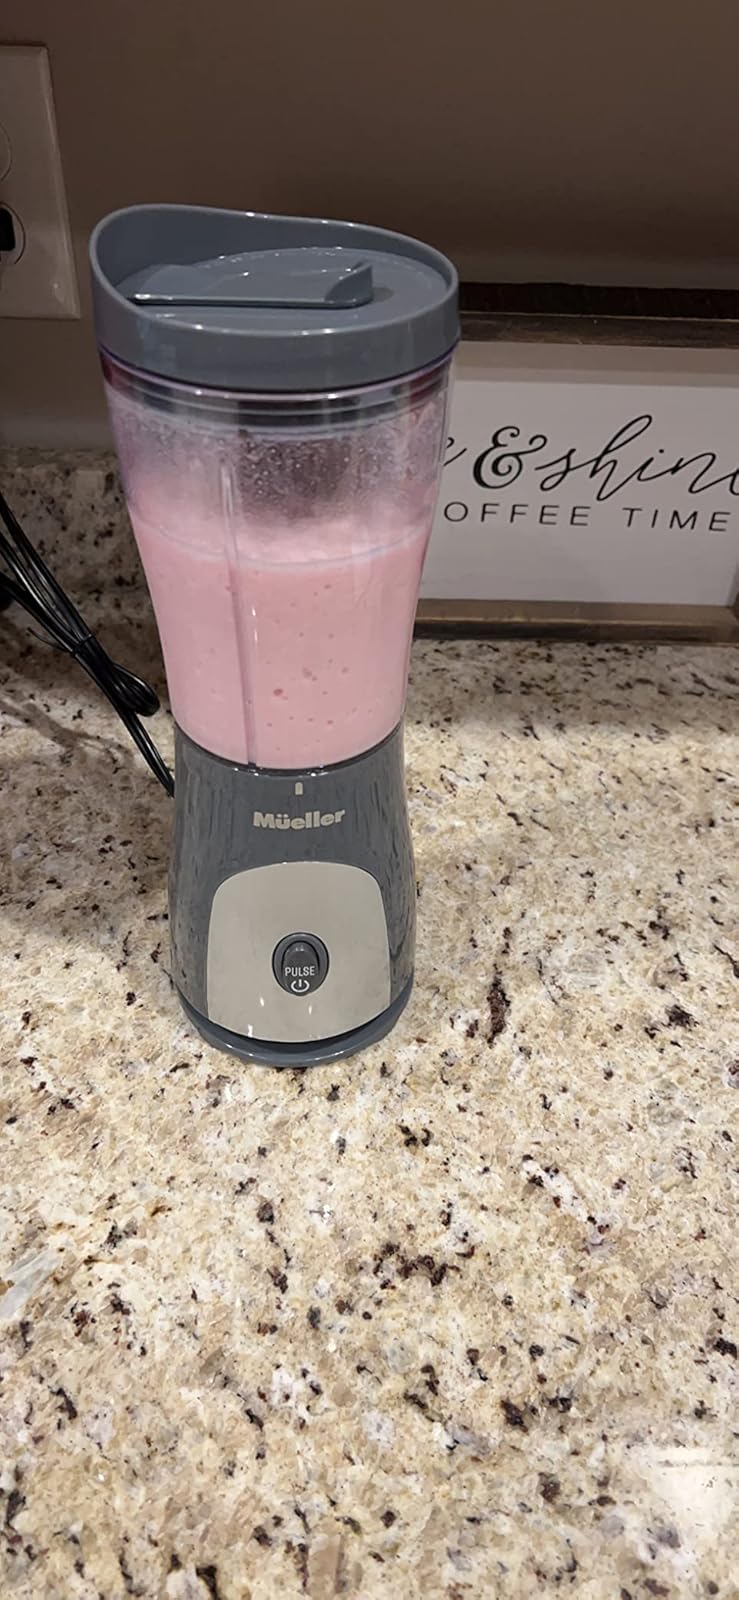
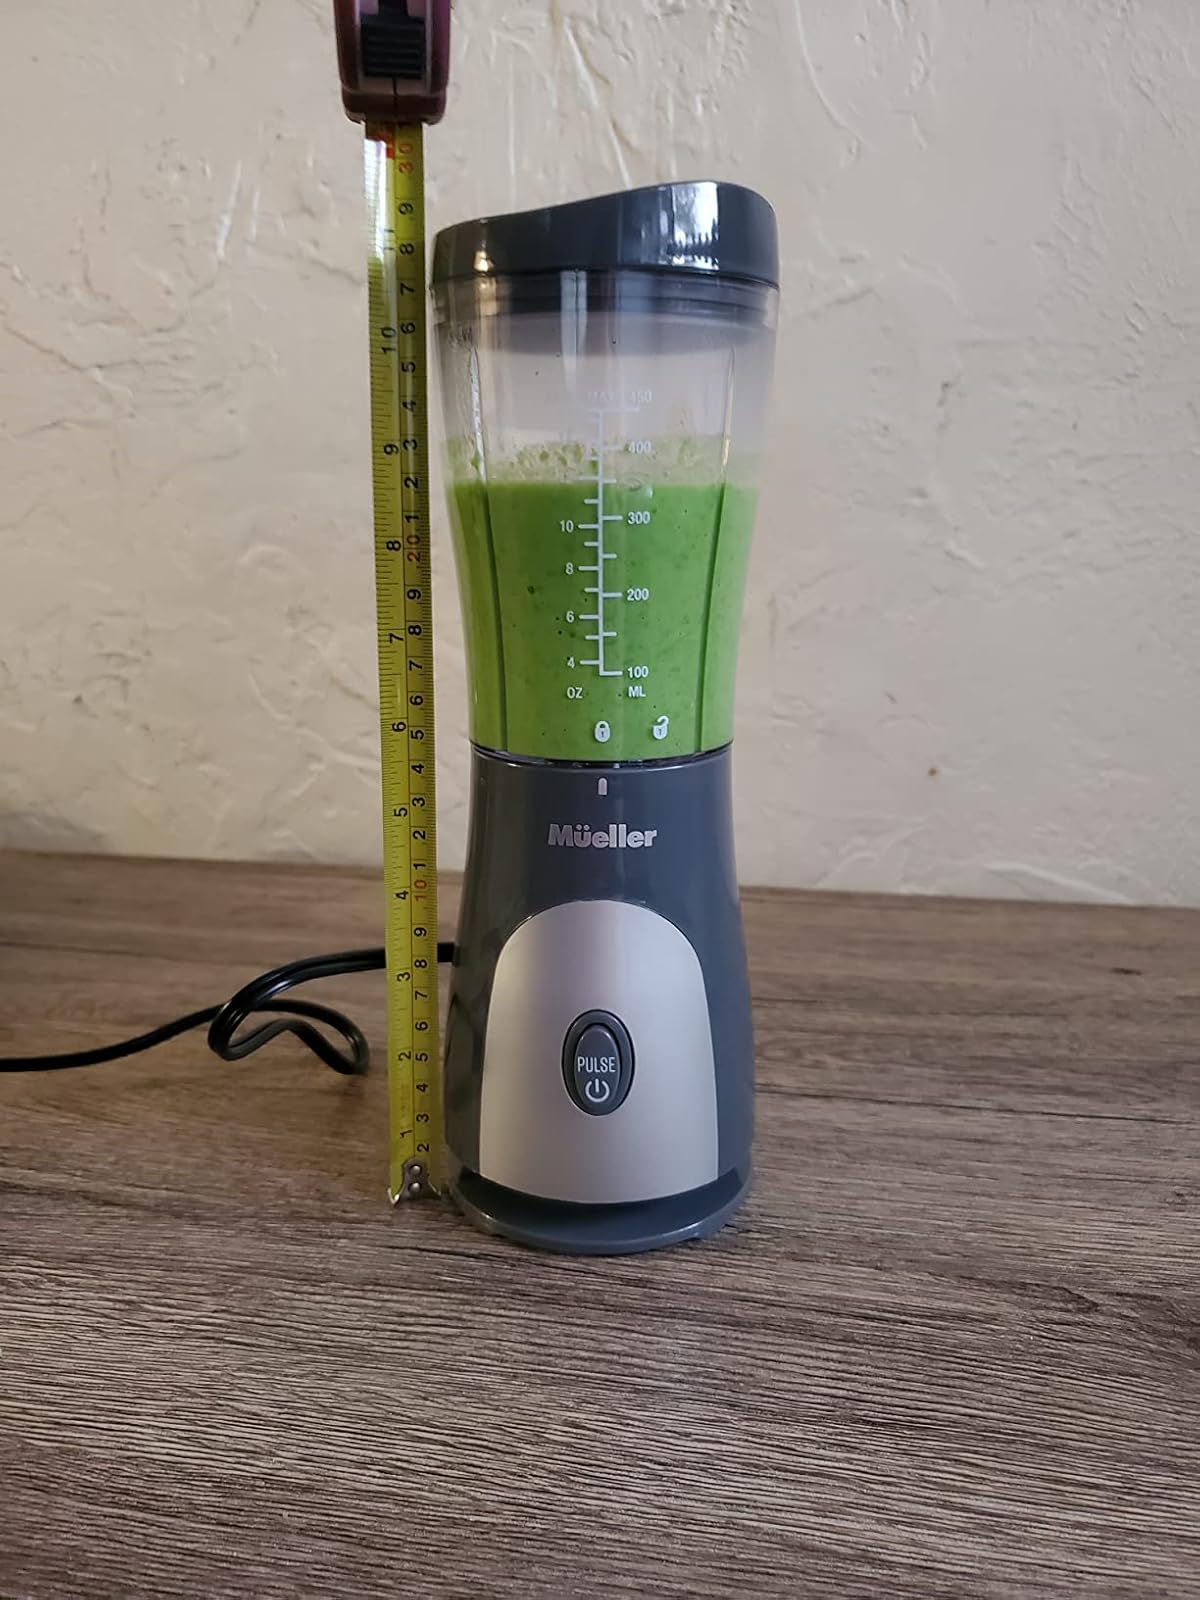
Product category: items_blender
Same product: yes